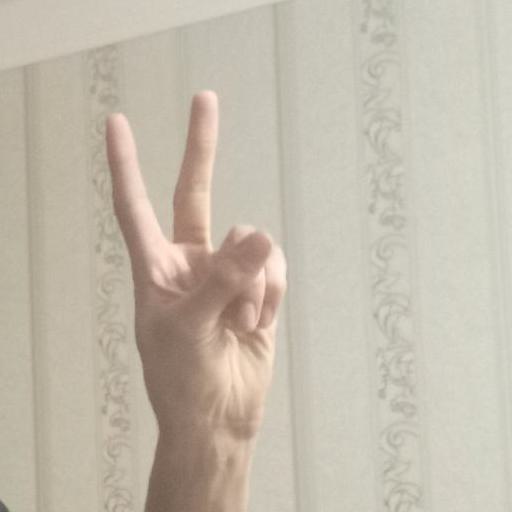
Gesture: peace